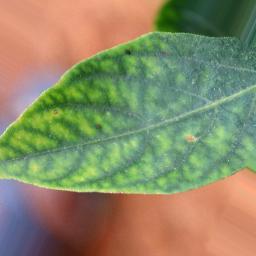
Label: nutritional